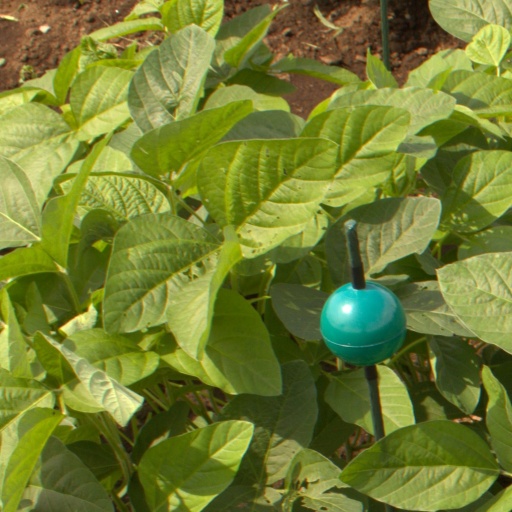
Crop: soybean